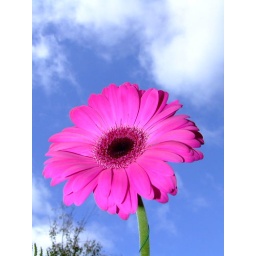
gerbera daisy flower against blue sky